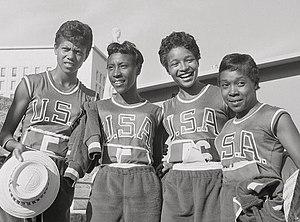
Martha B. Hudson Pennyman est une athlète américaine spécialiste du 100 mètres qui s'est illustrée en remportant la médaille d'or du relais 4 × 100 mètres des Jeux olympiques d'été de 1960 à Rome, associée à Lucinda Williams, Barbara Jones et Wilma Rudolph, après avoir amélioré le record du monde de la discipline en demi-finales en 44 s 4. Auparavant, Martha Hudson avait remporté les championnats de l'Amateur Athletic Union sur 100 yards en 1959.
Lucinda Williams Adams est une athlète américaine spécialiste du sprint.
Barbara Pearl Jones est une athlète américaine spécialiste du 100 mètres.